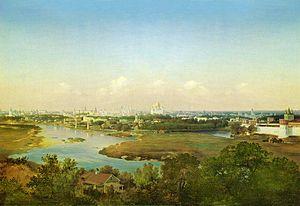
Vladimir Ammon, né le 28 décembre 1826 à Moscou en Russie et mort le 4 novembre 1879 à Moscou est un peintre russe.